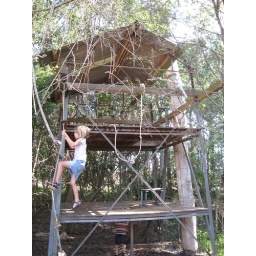
The tree house in the woods at the farm!